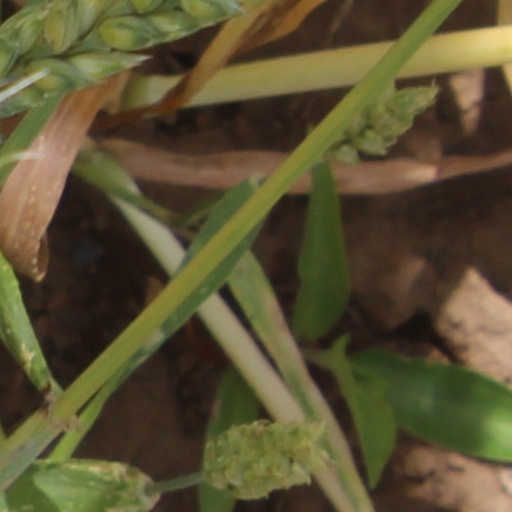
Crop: wheat